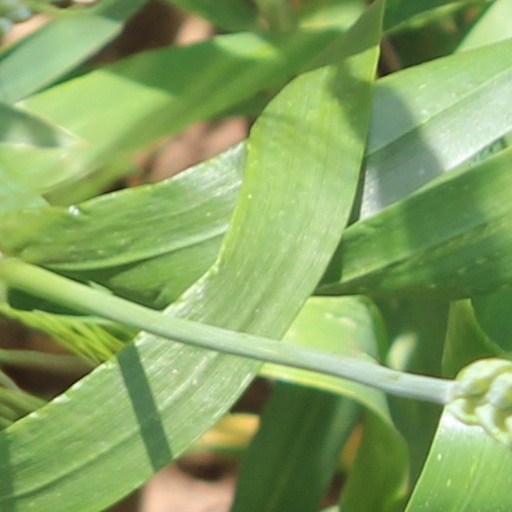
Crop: wheat